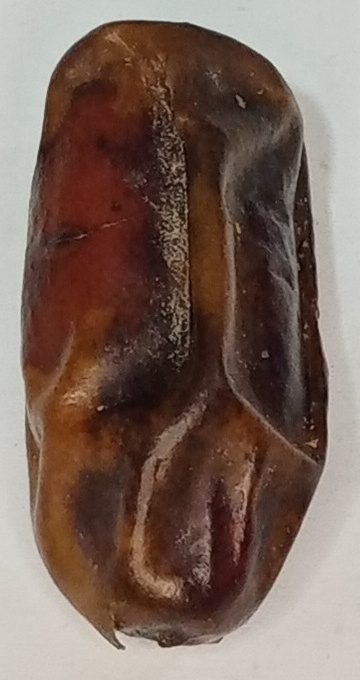
Variety: gajar
Size: large
Grade: grade-3